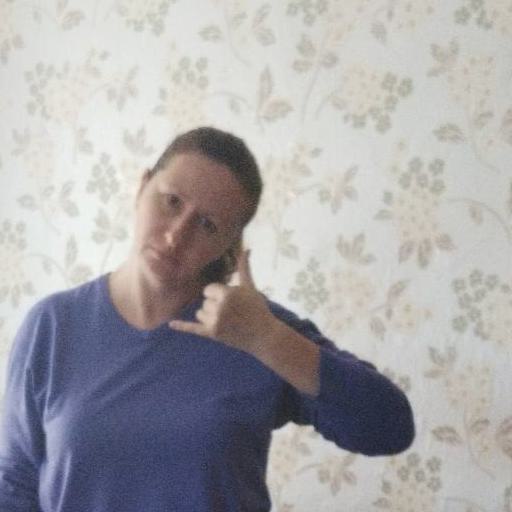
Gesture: call